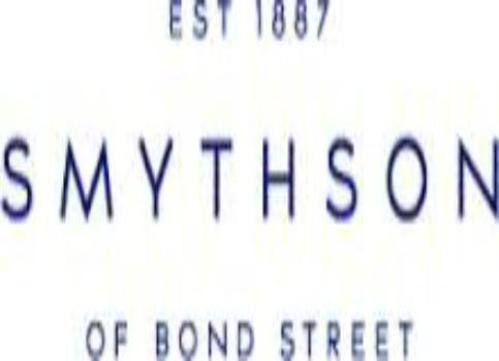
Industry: Clothes